Shahrud

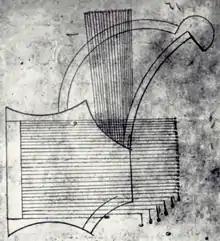
Illustration from Al-Fārābī (about 870-950): "Kitāb al-mūsīqī al kabīr" Drawing of a musical instrument, called """šāh-rūd""")

A published account of the "šāh-rūd" comes from a 13th-century manuscript preserved in the National Library in Cairo, the only other from what is believed to be a 12th-century manuscript in the Biblioteca Nacional in Madrid. The Madrid depiction is more closely surrounded by writing, executed less carefully and without compasses; structurally, the two do not differ. The Cairo drawing, on the other hand, is carefully constructed with compass and ruler. It is unclear whether both drawings are based on the same or a different template, or whether the later Cairo drawing was copied from the earlier one in Madrid. From archaeologically excavated clay figures, Sassanid rock-reliefs or Persian book miniatures often give a rough idea of the appearance of historical musical instruments, only the number of strings is usually adapted to artistic requirements and is rarely realistic. This also applies to the generally more reliable representations in musicological works. For example, the ornamental embellishments of an angular harp ("čang") in a 13th-century drawing belong more to artistic license than to actual appearance. Harps are often depicted without any strings at all or with strings leading out into the void. Sometimes the musician might not be able to hold his instrument in the manner shown or he might not be able to grip the strings.